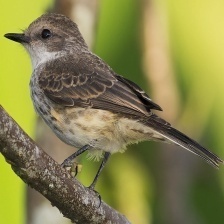
Species: VERMILION FLYCATHER
Scientific name: PYROCEPHALUS OBSCURUS